The Big Picture (1989 film)

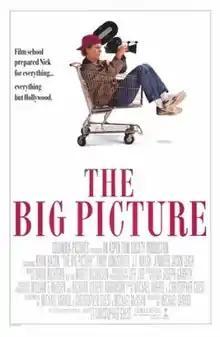
Theatrical release poster

The Big Picture is a 1989 American comedy film starring Kevin Bacon and directed by Christopher Guest in his directorial debut.